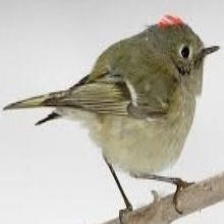
Species: RUBY CROWNED KINGLET
Scientific name: REGULUS CALENDULA